Odúbel Herrera

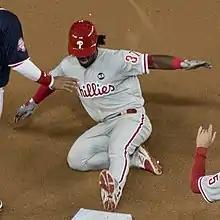
Herrera with the Phillies in 2015

On January 14, 2020, Herrera was designated for assignment. The Phillies' outfield presence had been bolstered by Adam Haseley and Jay Bruce, and general manager Matt Klentak cited the fact that Herrera "wasn't very good for the first couple months last year" as a reason to remove him from the roster. Herrera cleared waivers on January 16 and was assigned outright to the Triple-A Lehigh Valley IronPigs. The COVID-19 pandemic forced the cancellation of both spring training and the 2020 Minor League Baseball season, preventing Herrera from playing that summer. He played two games later that year for the Gigantes del Cibao of the Dominican Winter League, recording two hits in seven at bats.